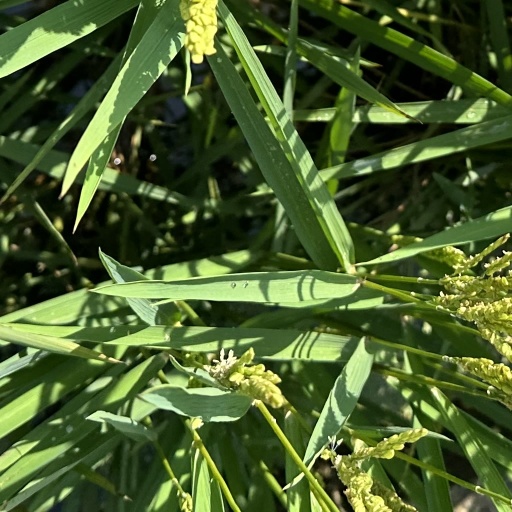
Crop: rice